LFG Roland D.IX

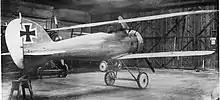
LFG Roland D.IX second prototype

Late in 1917 new, more powerful rotary engines were appearing and the Idflieg encouraged aircraft manufacturers to incorporate them into fighters. The D.IX was LFG Roland's response. Apart from its engine it had much in common with the earlier D.VI, D.VII and D.VIII designs. It was a two bay biplane, with straight wings of constant chord and blunt tips. The upper plane was a little larger in both span and chord, so the two interplane struts on each side diverged slightly upwards and leant gently outwards. Bracing was assisted by flying and landing wires. There were ailerons on the upper wing only, the first and third prototypes using the overhung, balanced type and the second with unbalanced ones ending at the wing tip.